Empress Xiaoyuanzhen

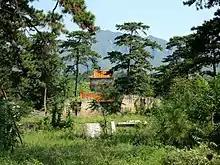
Qingling, Ming tombs, where Empress Xiaoyuanzhen is buried.

Lady Guo died while her husband was still crown prince, and her burial with the accoutrements and rituals of an imperial crown prince's concubine was prevented by her father-in-law, the Wanli Emperor. It was not until an assassination attempt against Zhu Changluo in 1615, allegedly orchestrated by his father's favourite concubine Noble Consort Zheng, that popular opinion forced the emperor to acknowledge his eldest son and grant Lady Guo a proper burial. At this time, she was granted the posthumous name of "Crown Princess" Gongjing. When the Tianqi Emperor, her husband's son by a concubine, ascended the throne, he granted her the posthumous title of "Empress" and had her remains moved to the Ming tombs, where she was buried alongside the short-lived Taichang Emperor and included in the family shrine.